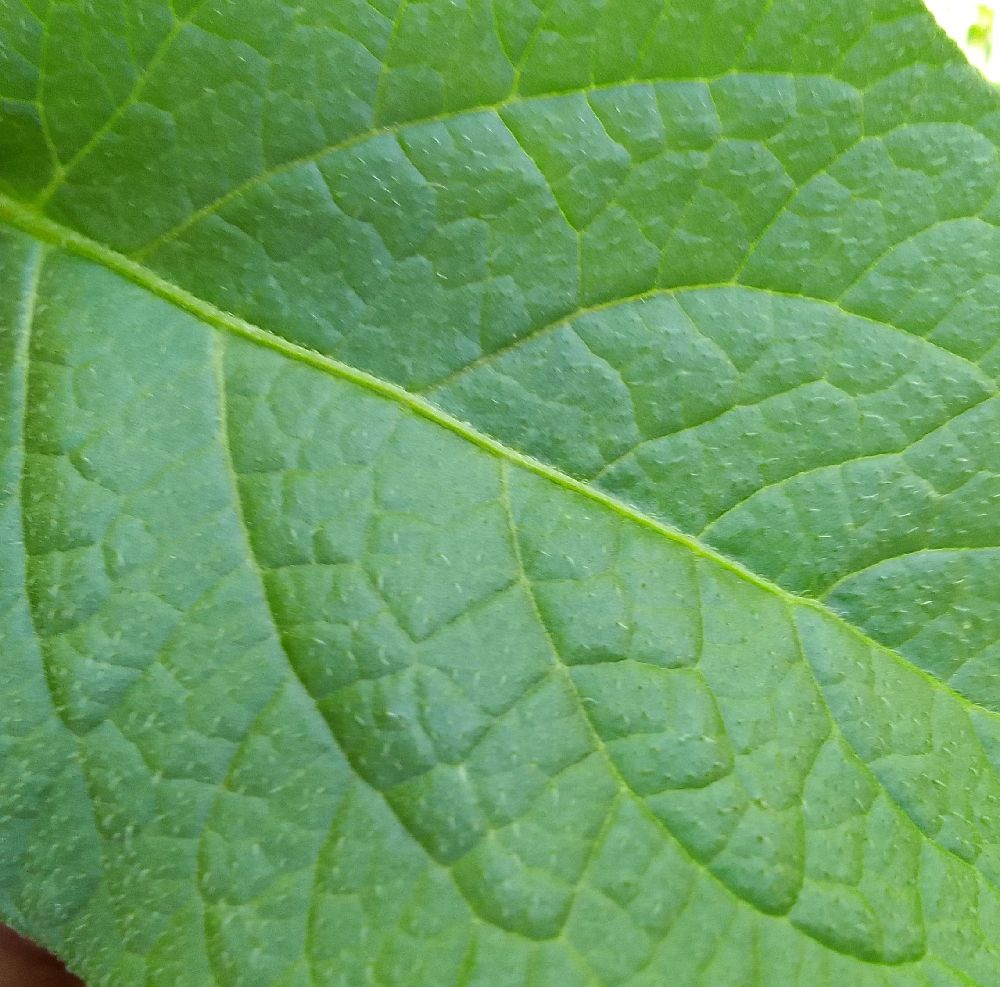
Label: Healthy